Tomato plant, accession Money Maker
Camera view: bottom (45 deg); turntable rotation: 0 degrees
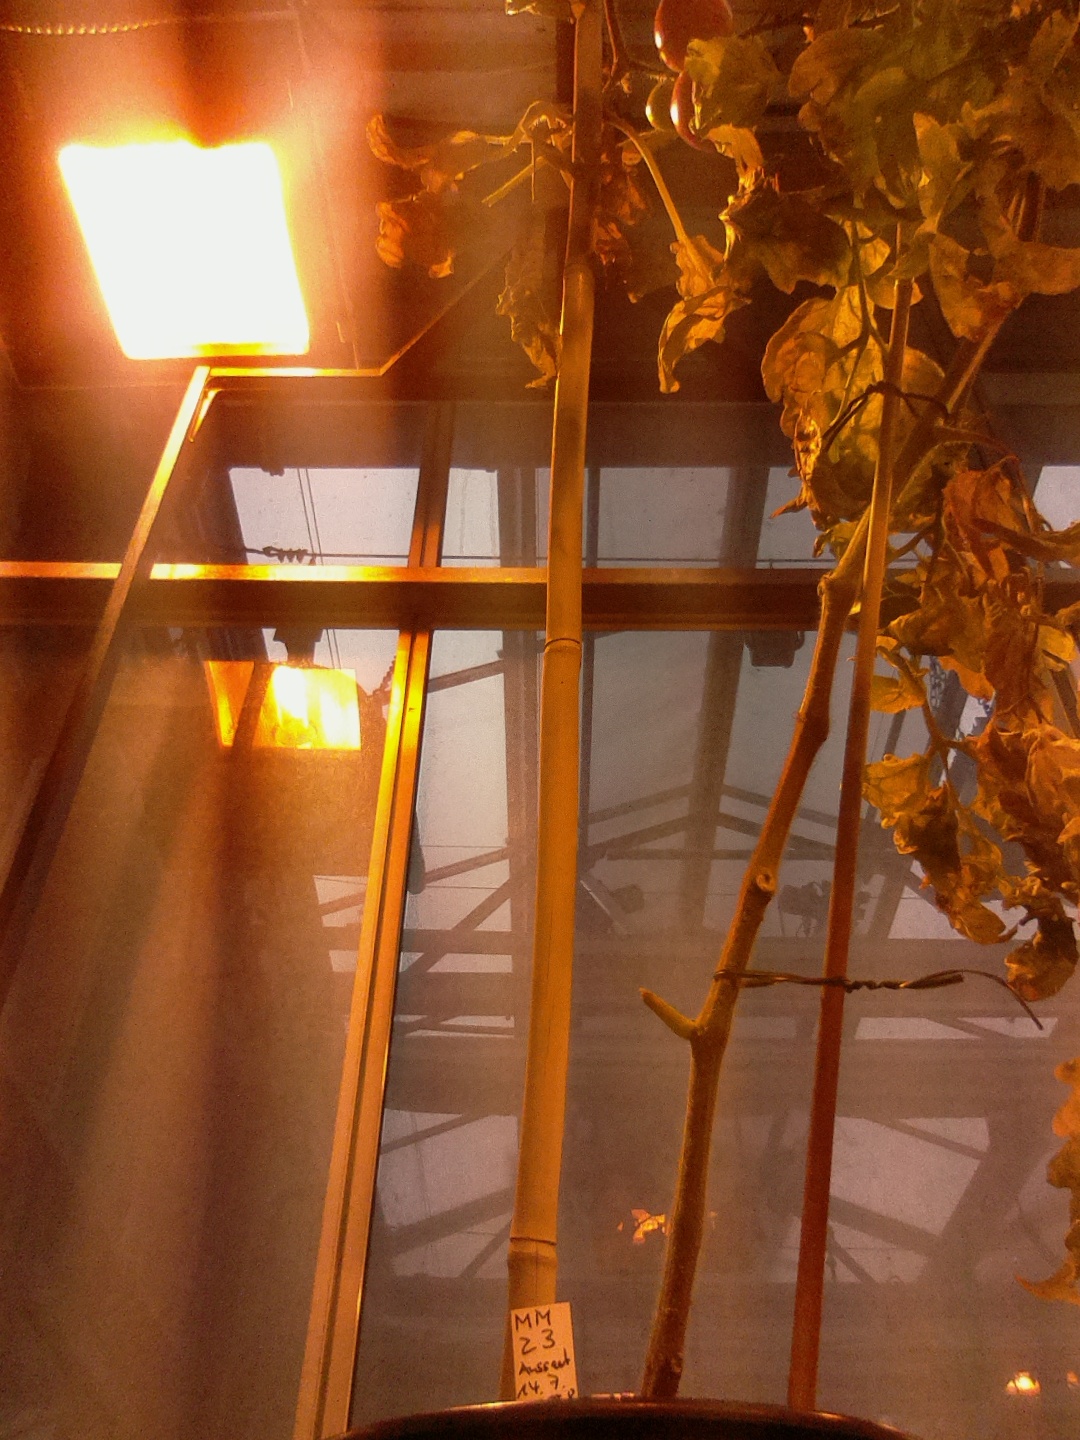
BBCH growth stage 83: 30%-40% of fruits show typical fully ripe color